Pittsburgh railroad strike of 1877

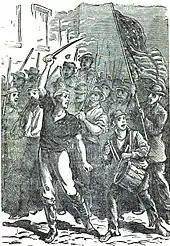
Mob marching to the scene of the action

By the morning of Saturday the 21st, it had become clear that many of the Pittsburgh police and local militia had sided with the strikers and they refused to take action against them. Many of the troops ordered to muster at the rail yards never arrived. Some had relatives among the crowd, and many held sympathy for the workers. In the words of the militiamen: "We may be militiamen, but we are workmen first."